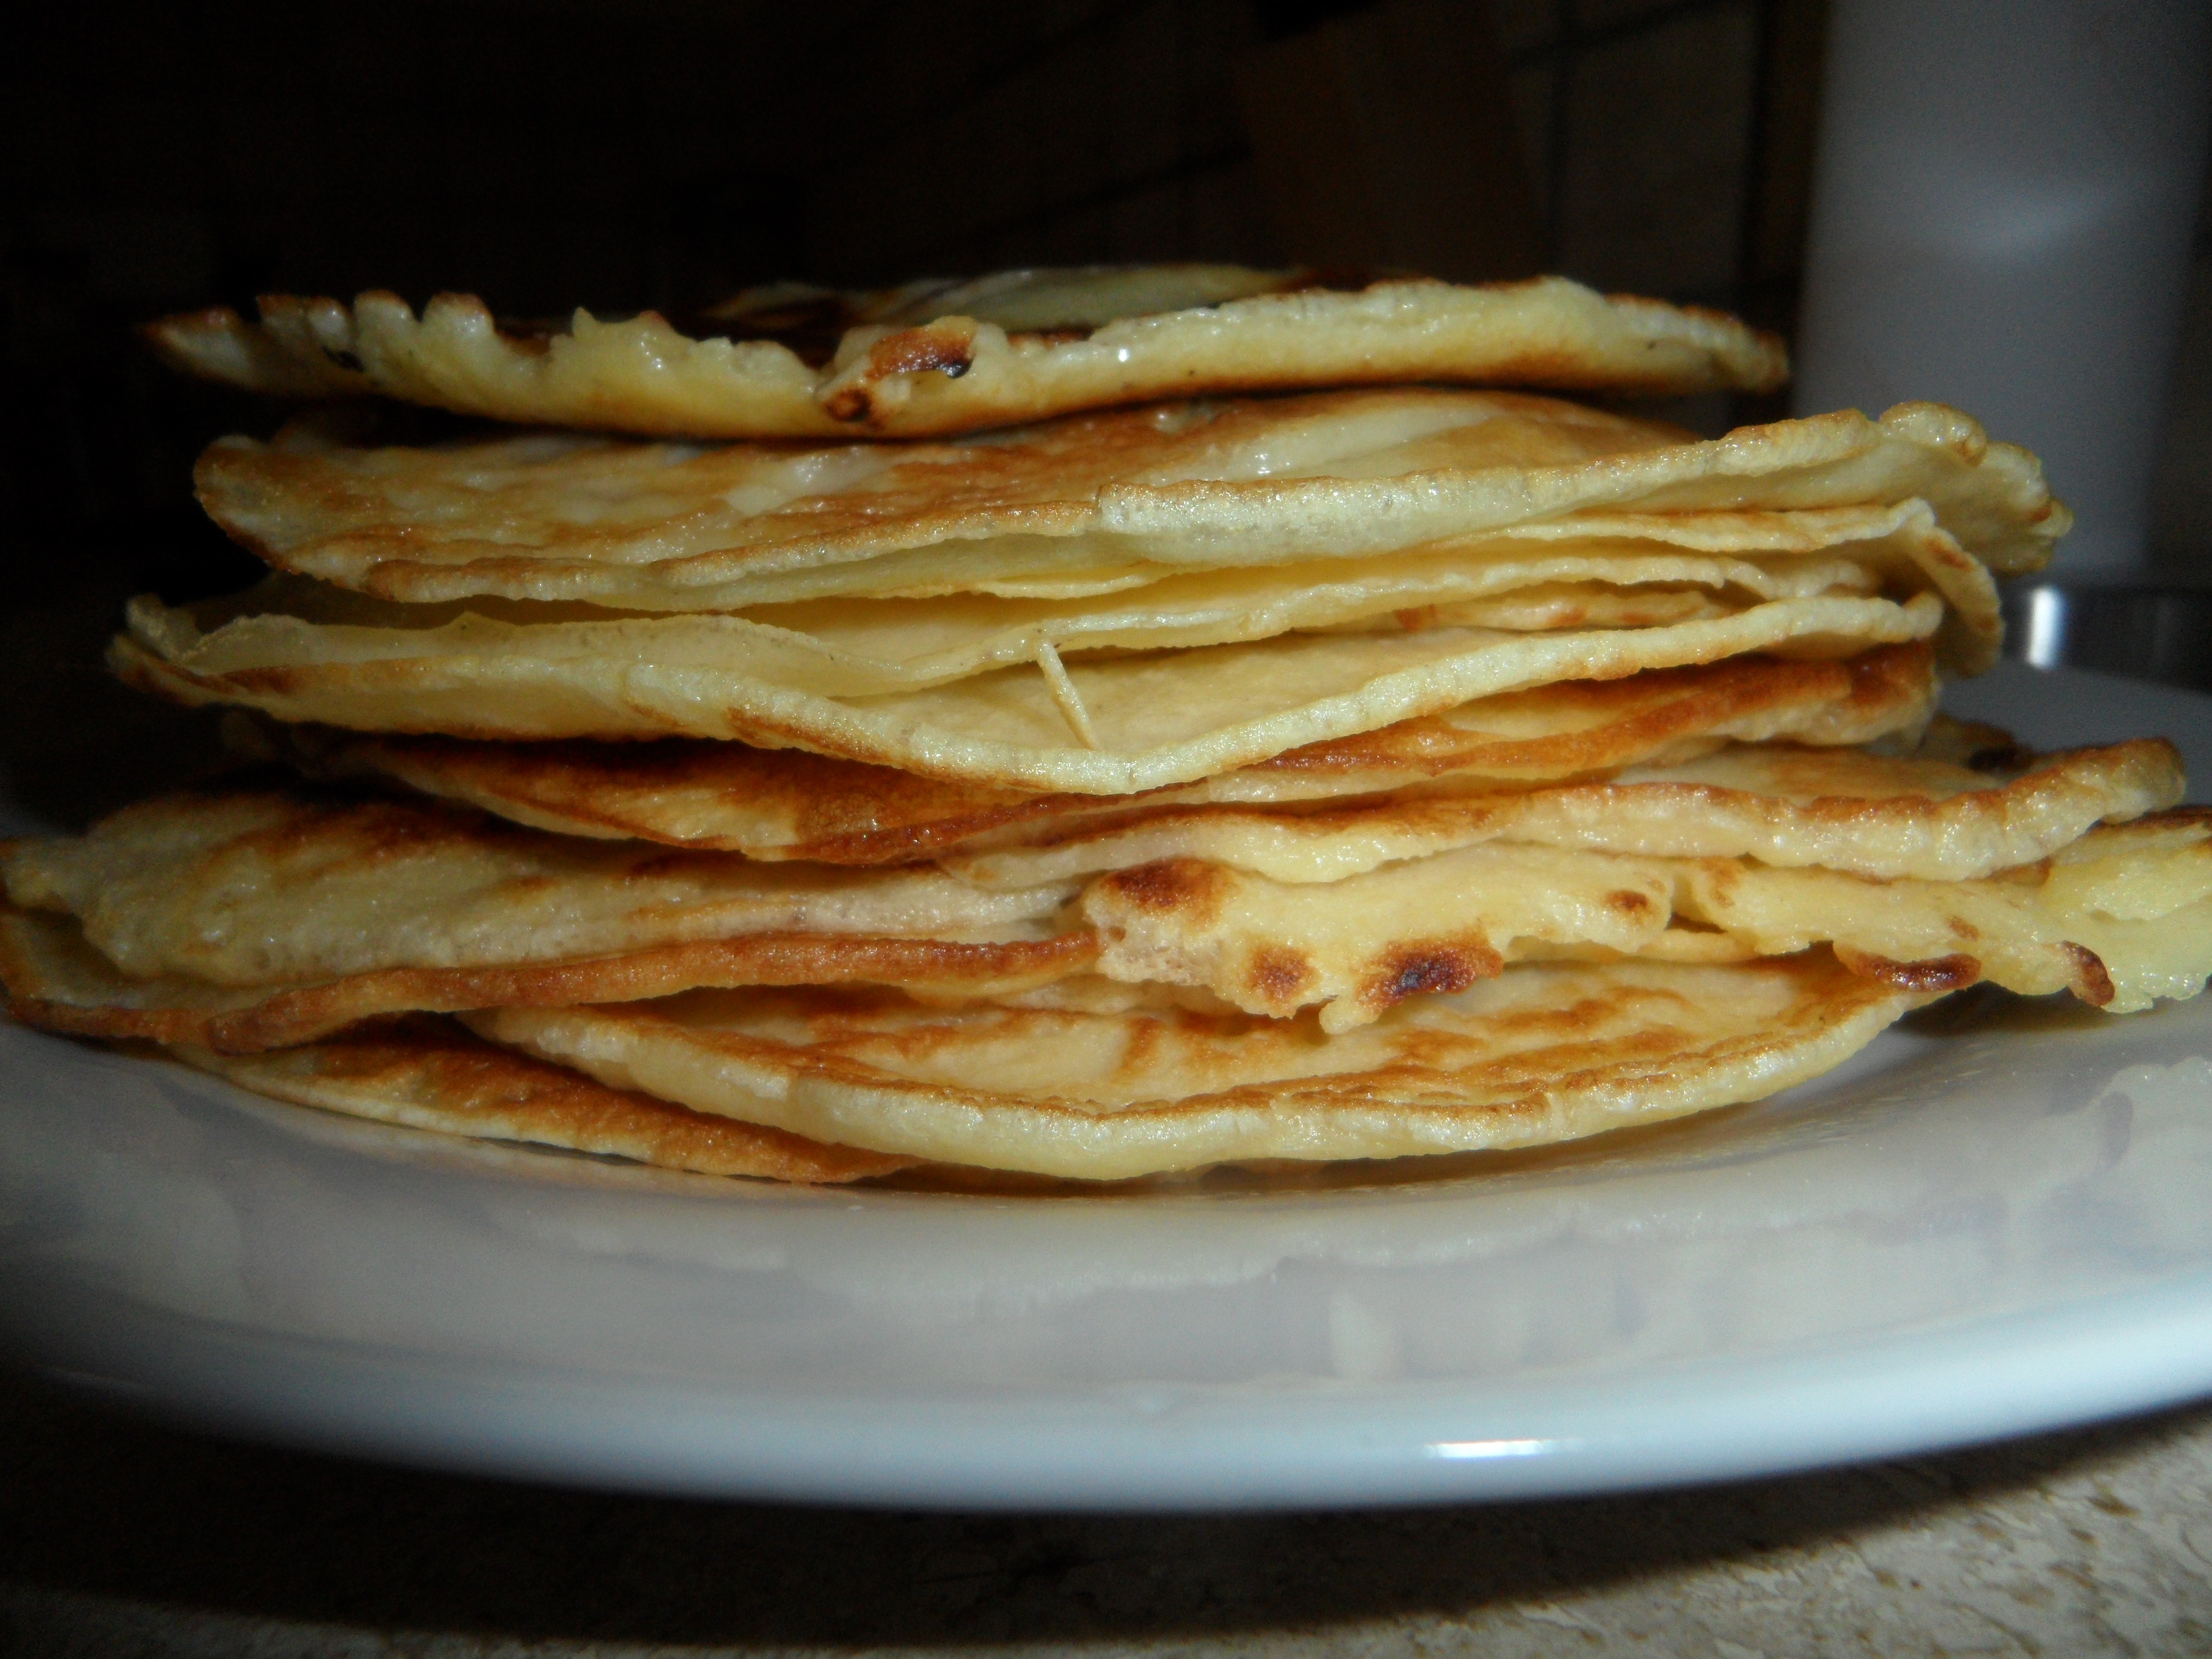
dish, meal, food, tower, stack, breakfast, cuisine, pancake, cook, bake, many, baked goods, quantitative, junk food, snack food, flatbread, pannekoek, pancake tower